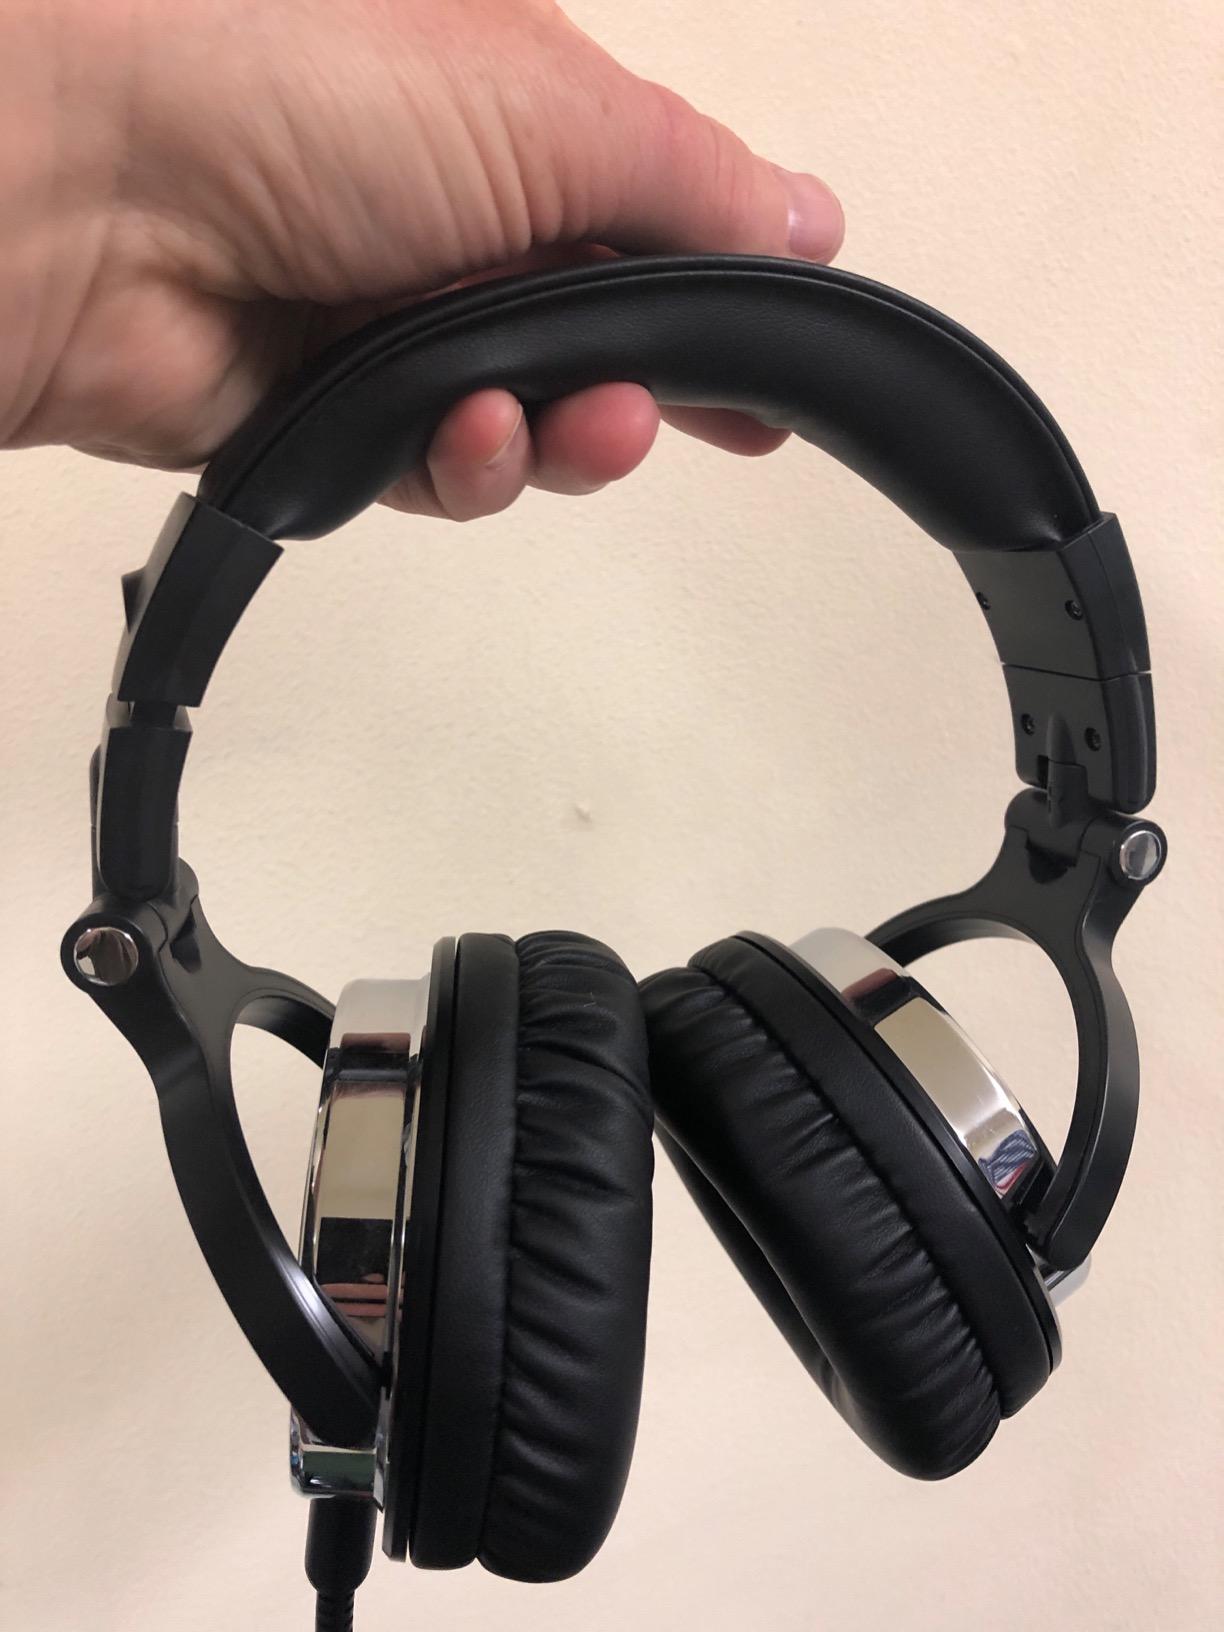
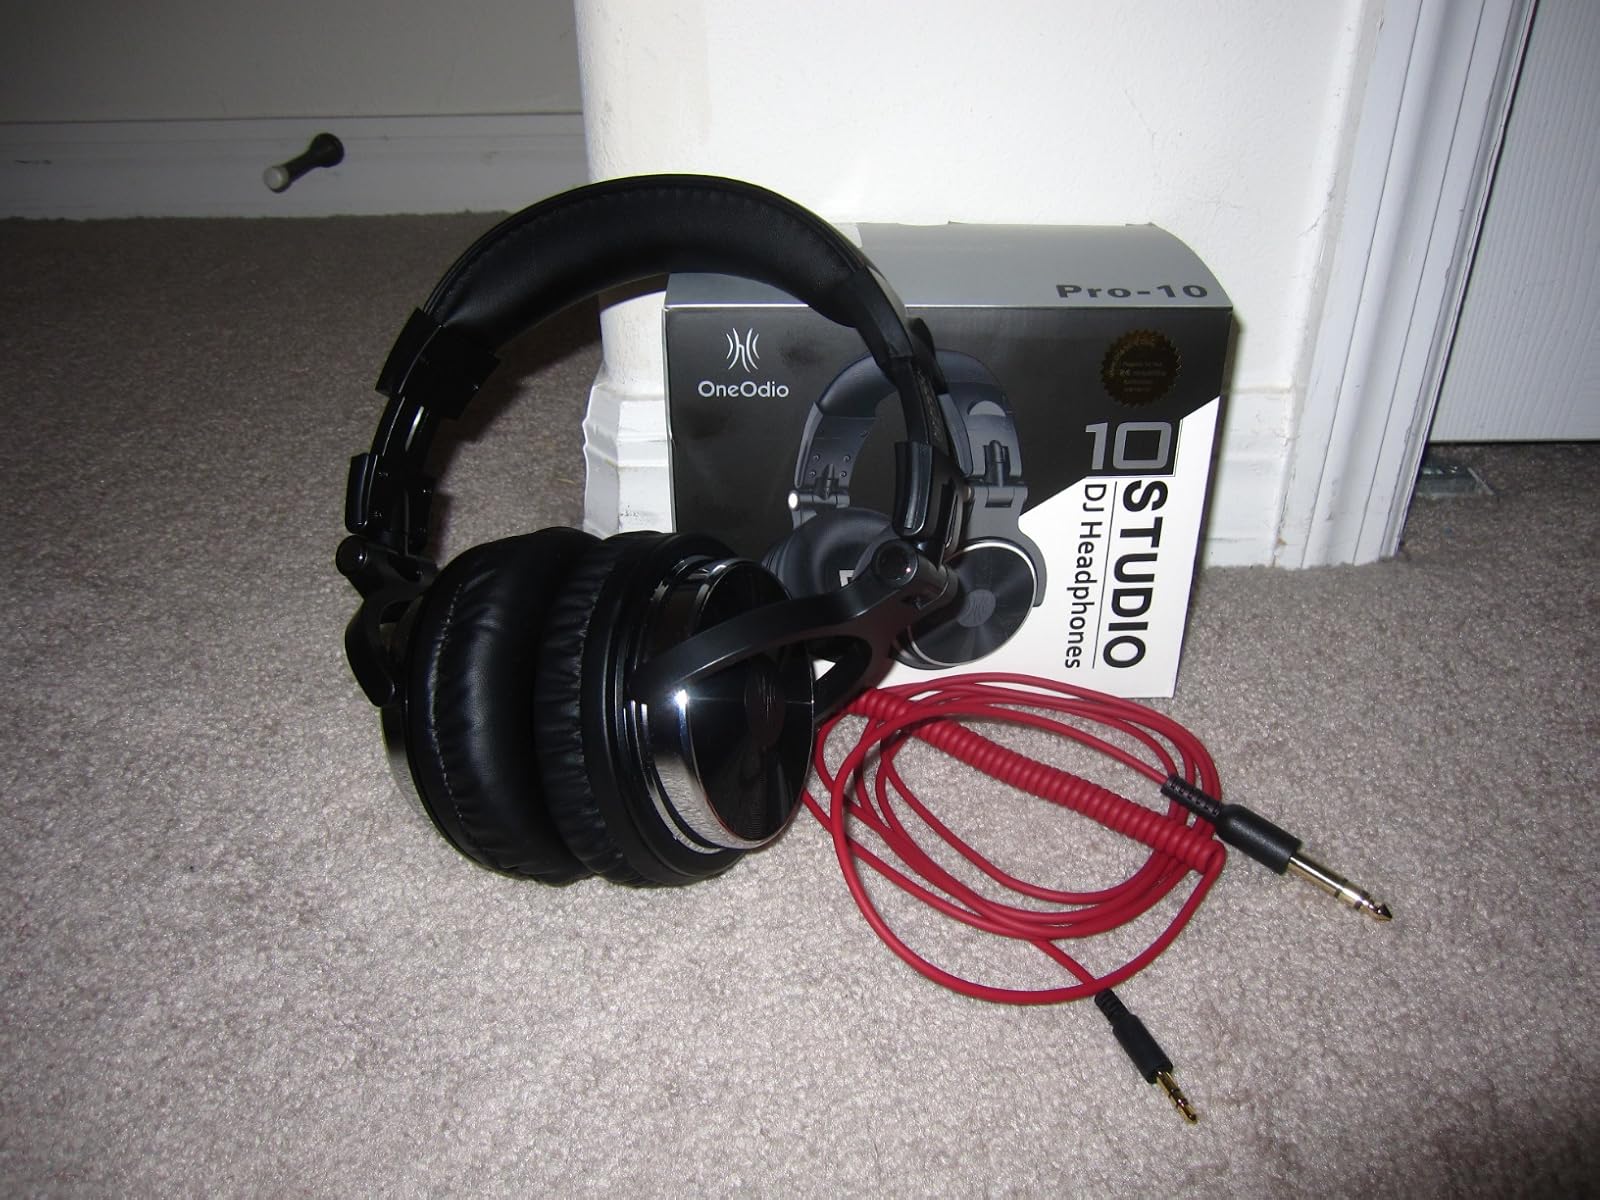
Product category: headphones
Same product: yes